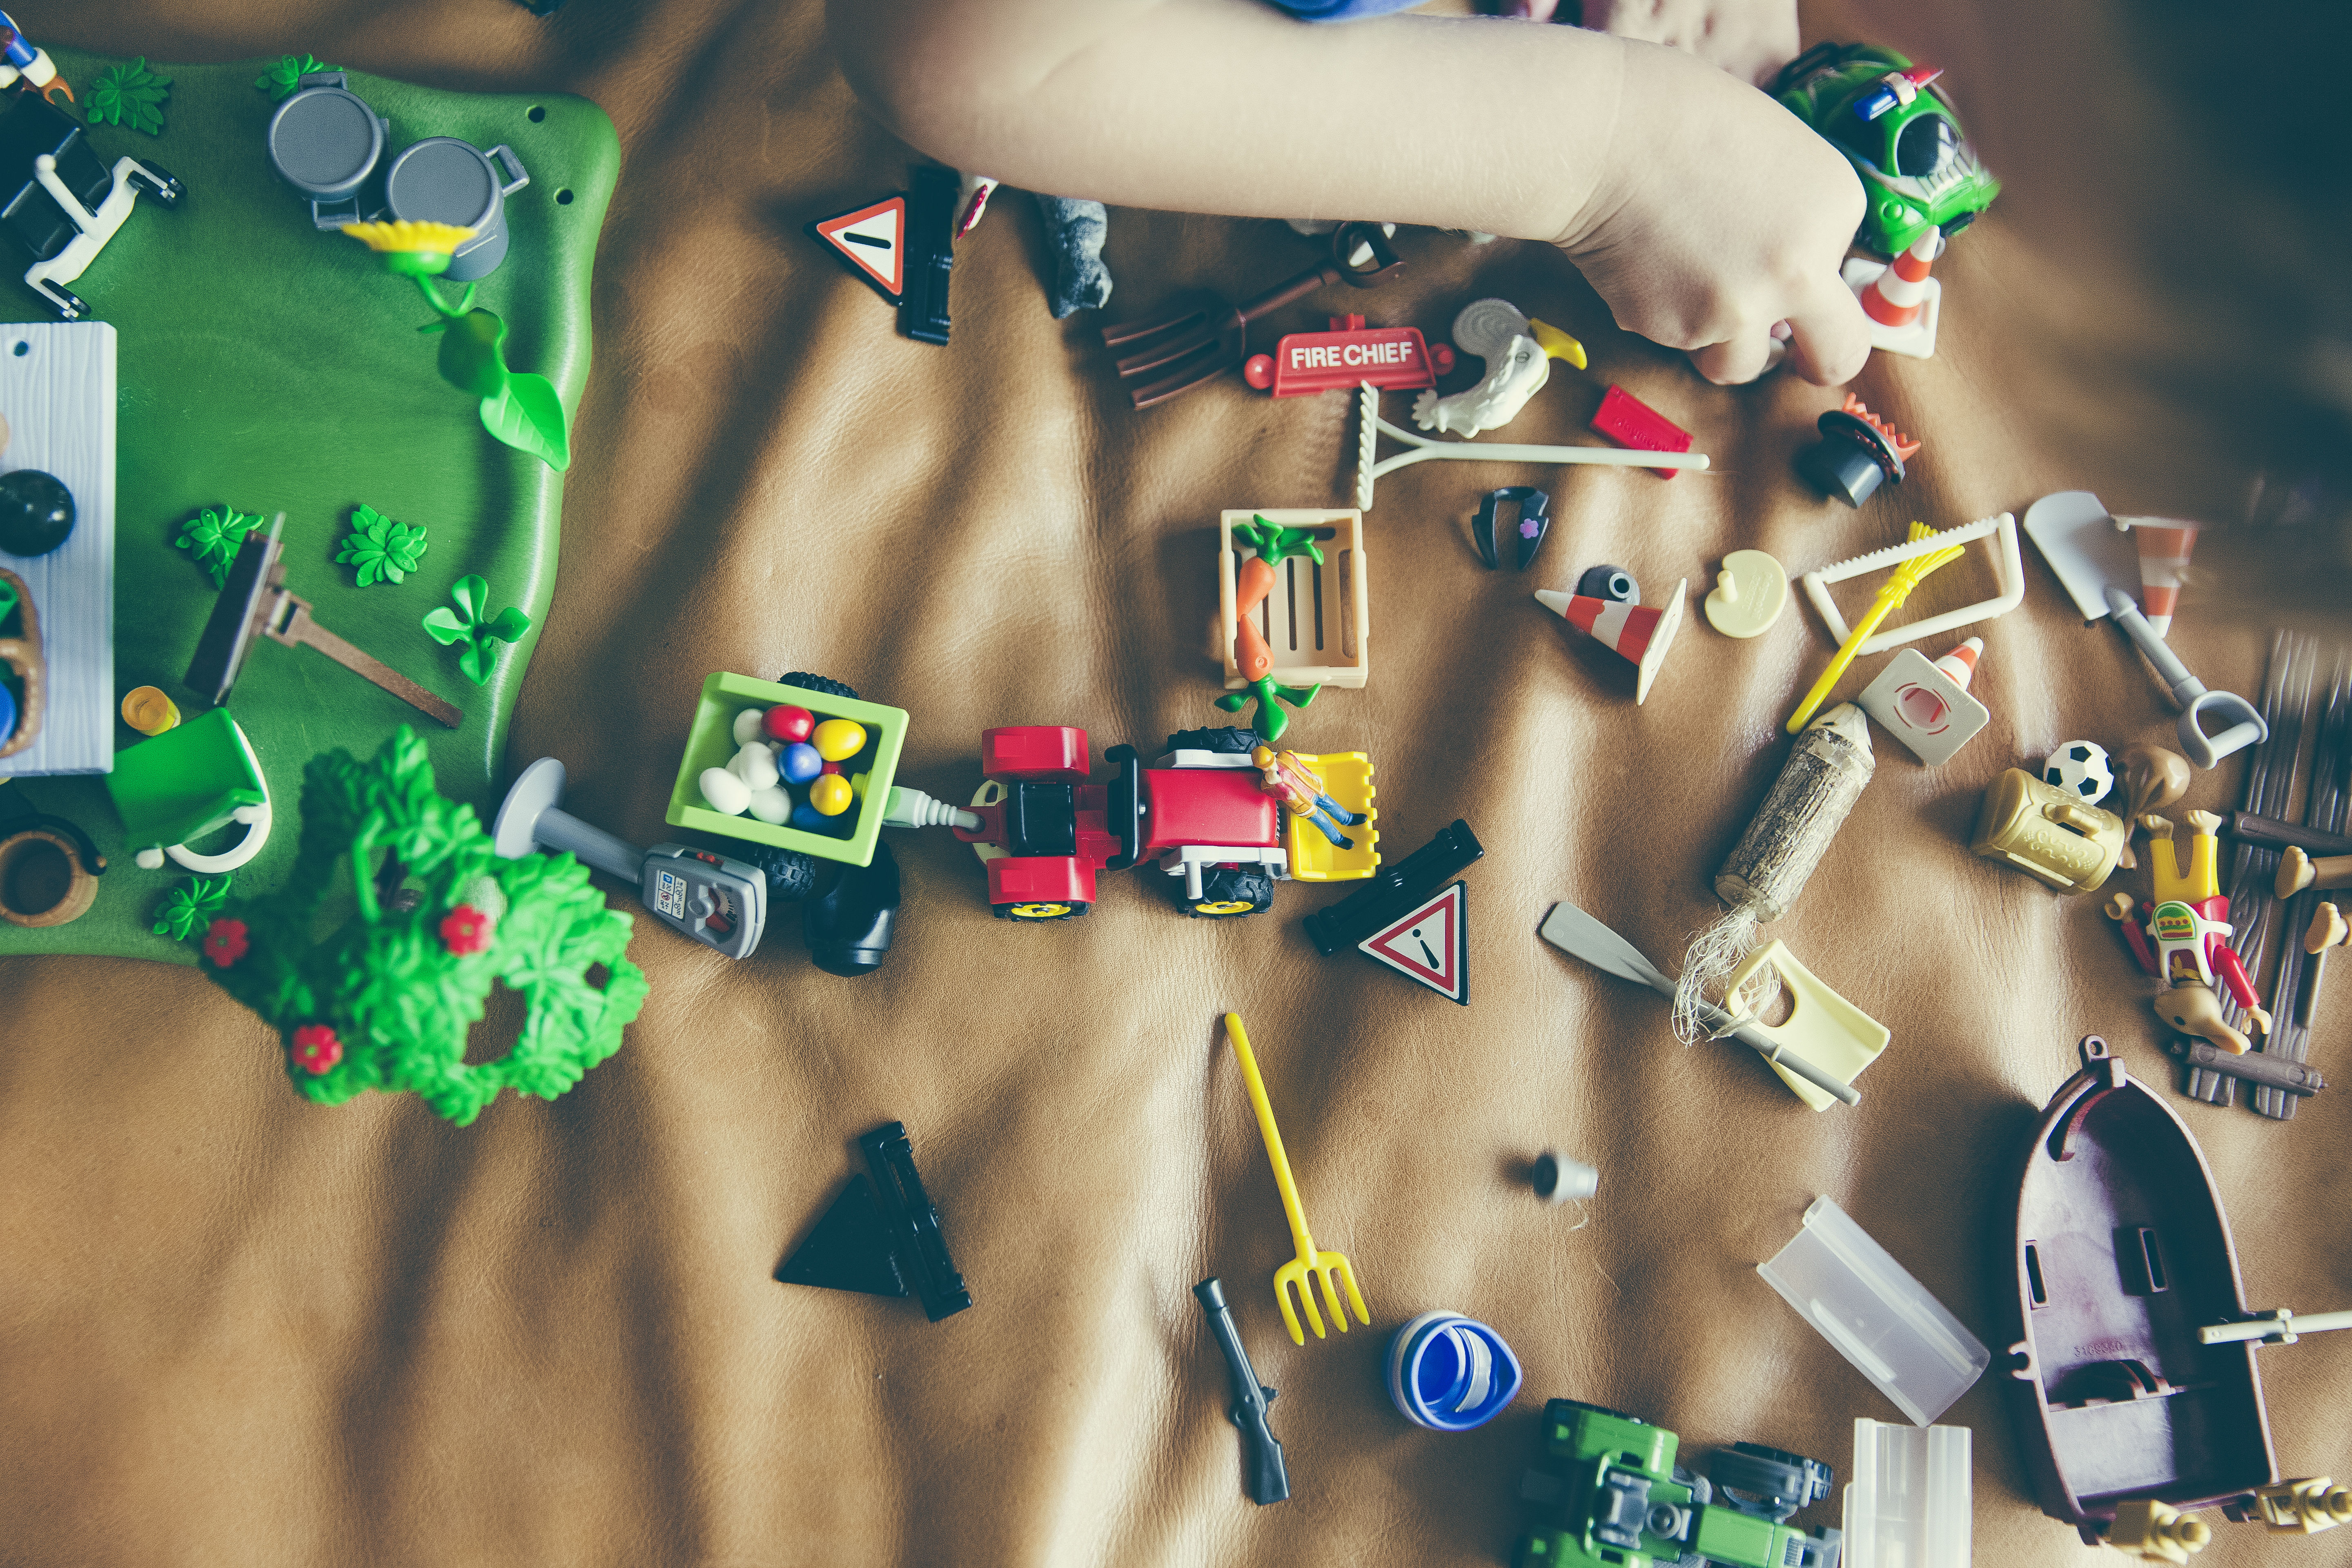
hand, kid, color, playing, childhood, fun, toys, screenshot